New York City Bar Association

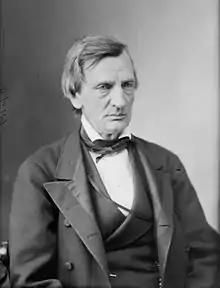
Portrait of William M. Evarts, the first president of the New York City Bar Association

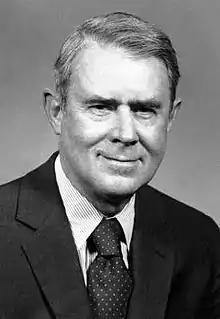
Cyrus Vance, president of the Bar from 1974 to 1976

The Association of the Bar of the City of New York (now known as the New York City Bar Association) was founded in 1870 in response to growing public concern over corruption among judges and lawyers in New York City. Several of its early officers, including William M. Evarts and Samuel Tilden, were active in seeking the removal of corrupt judges and in leading prosecutions of the notorious Tweed Ring. It counted many of the country's most prominent lawyers among its officers, including Elihu Root, Charles Evans Hughes, and Samuel Seabury.